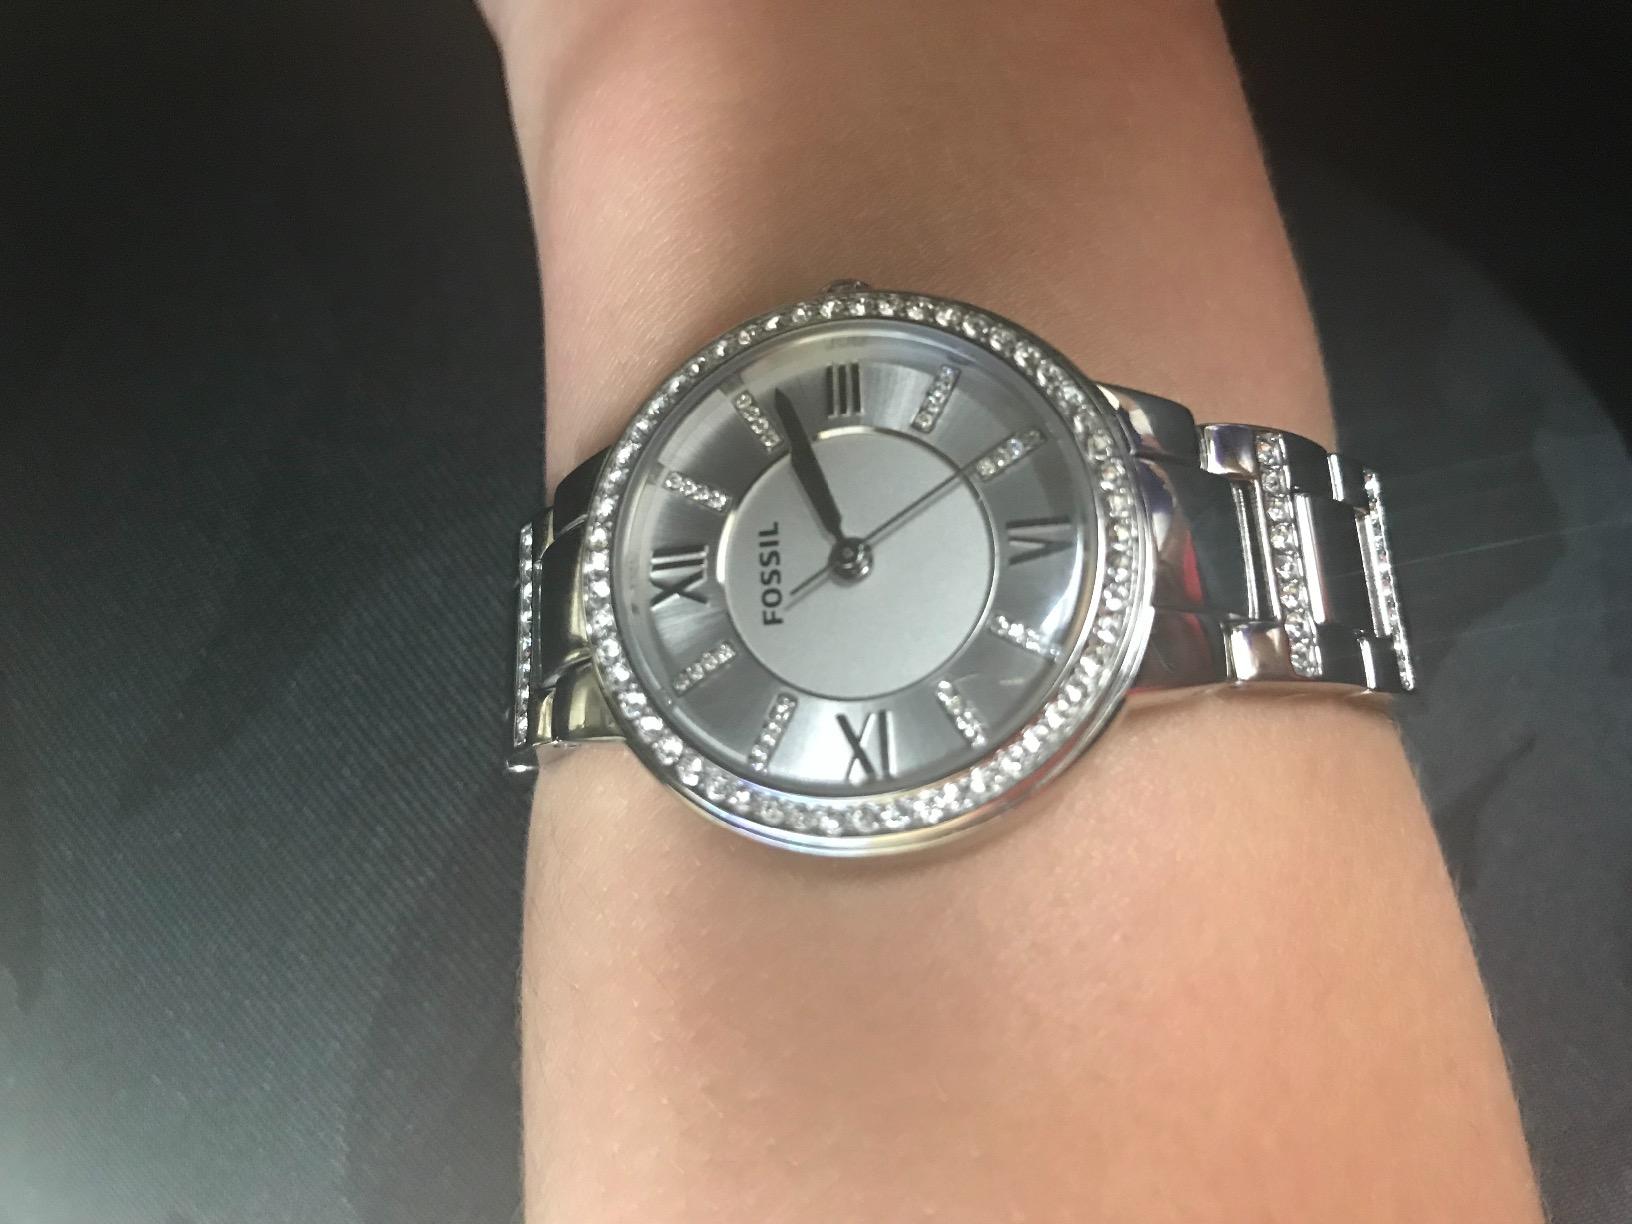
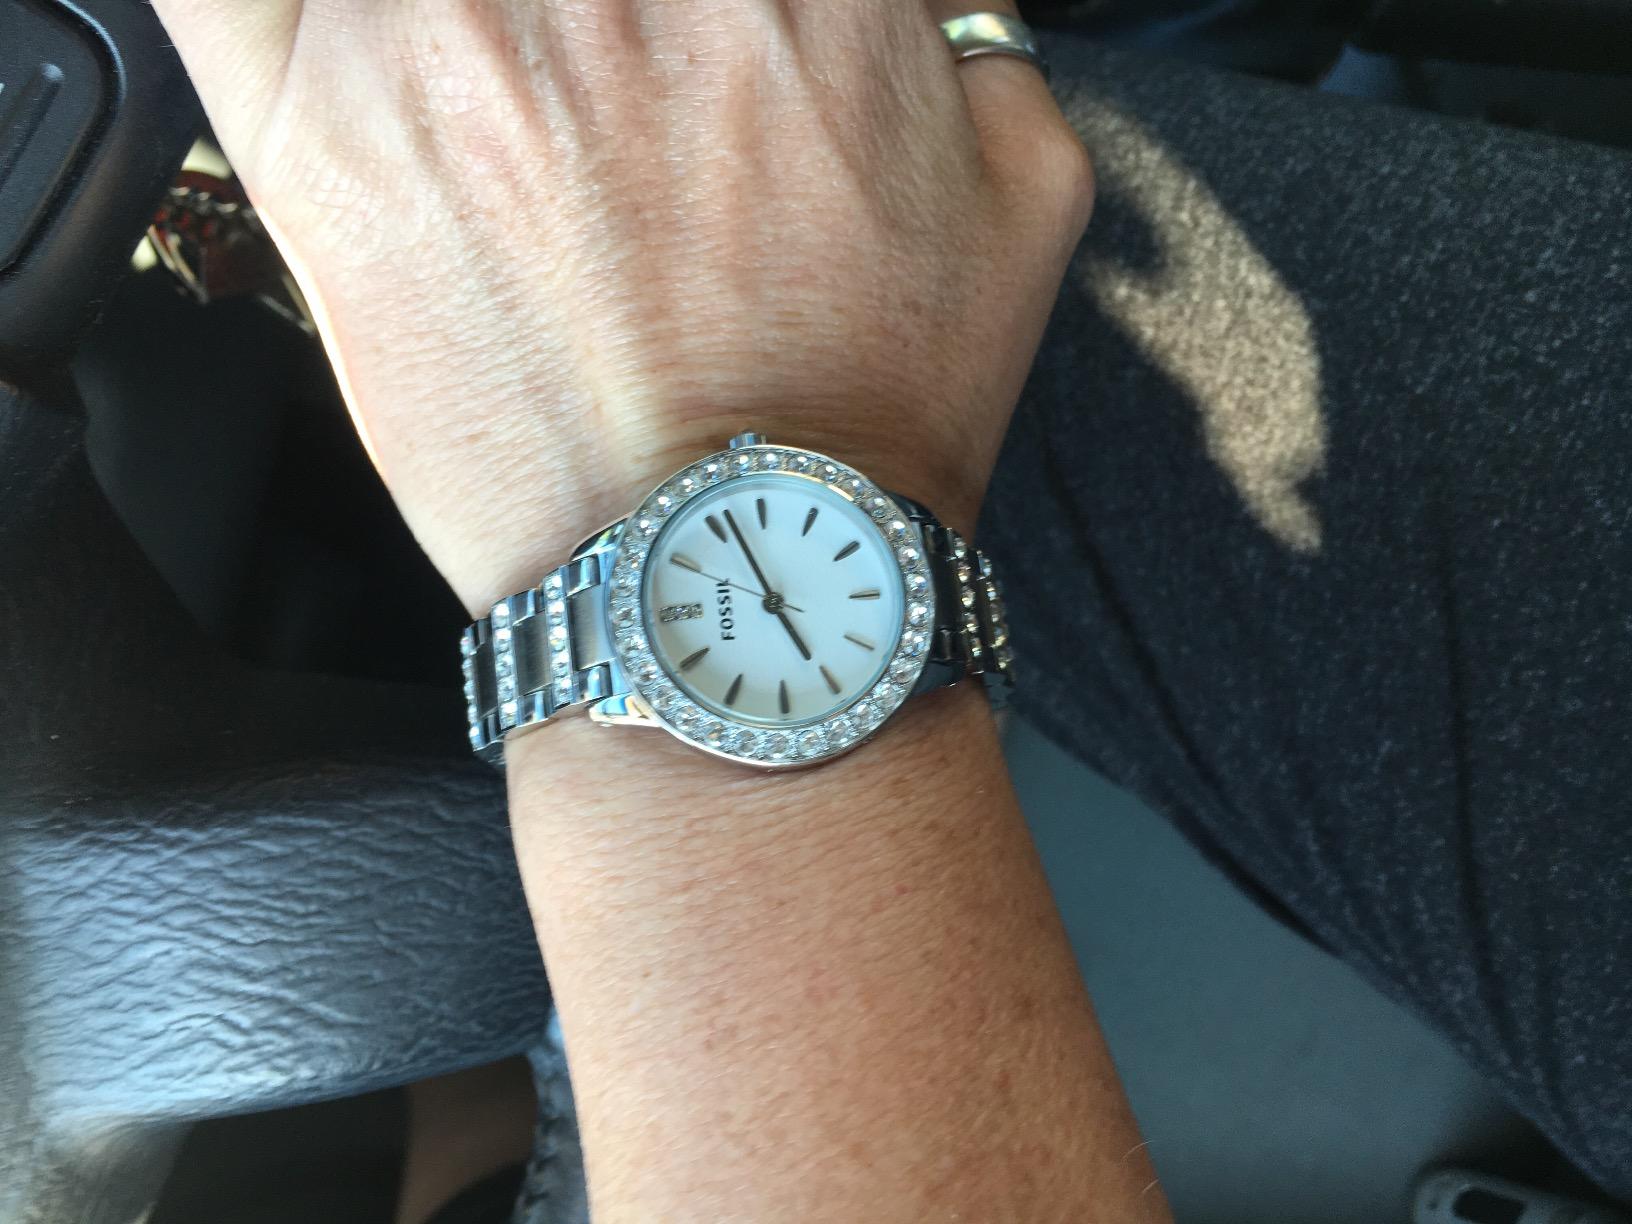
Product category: accessories_watch
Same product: no